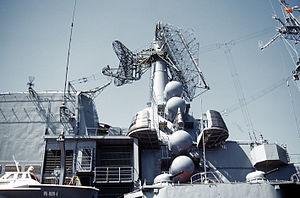
AK-630 est un système de défense anti-aérien automatique d'origine soviétique. Il s'agit d'un canon rotatif à 6 tubes de 30 mm de type Gatling contenu dans une tourelle navale. Le système est développé par Tula arms en URSS. Le système AK-630 est monté sur une tourelle guidée par le système de guidage radar et électro-optique MR-123-02.